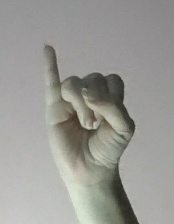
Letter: meem